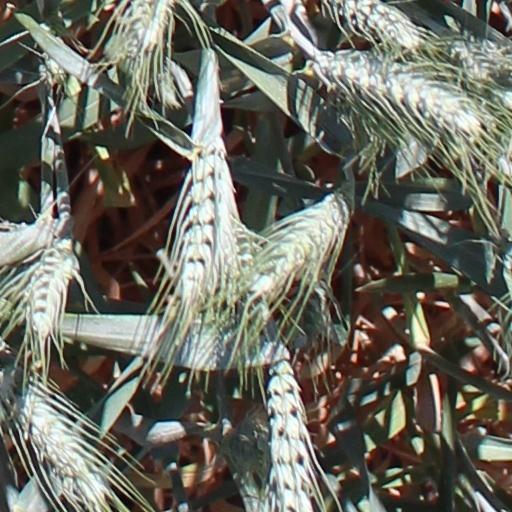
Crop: wheat